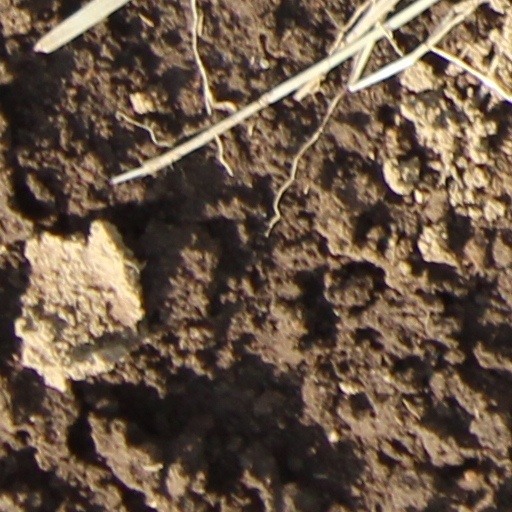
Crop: wheat